Answer in natural language. Considering the relative positions, where is Doorway (marked A) with respect to Doorway (marked B)? Choose between the following options: left or right
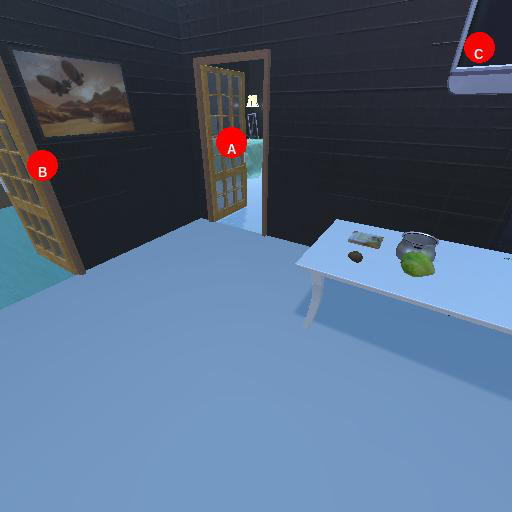
<answer>right</answer>